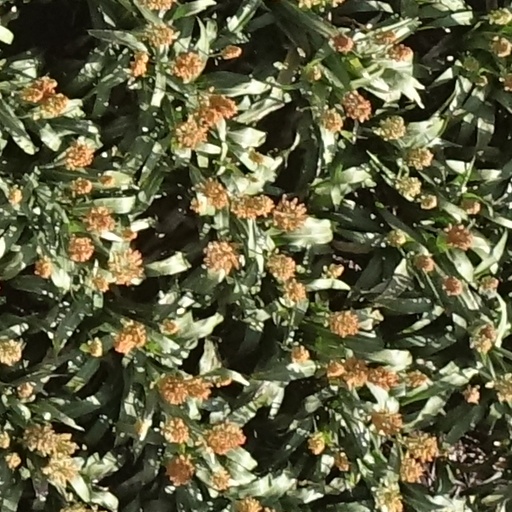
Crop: sorghum